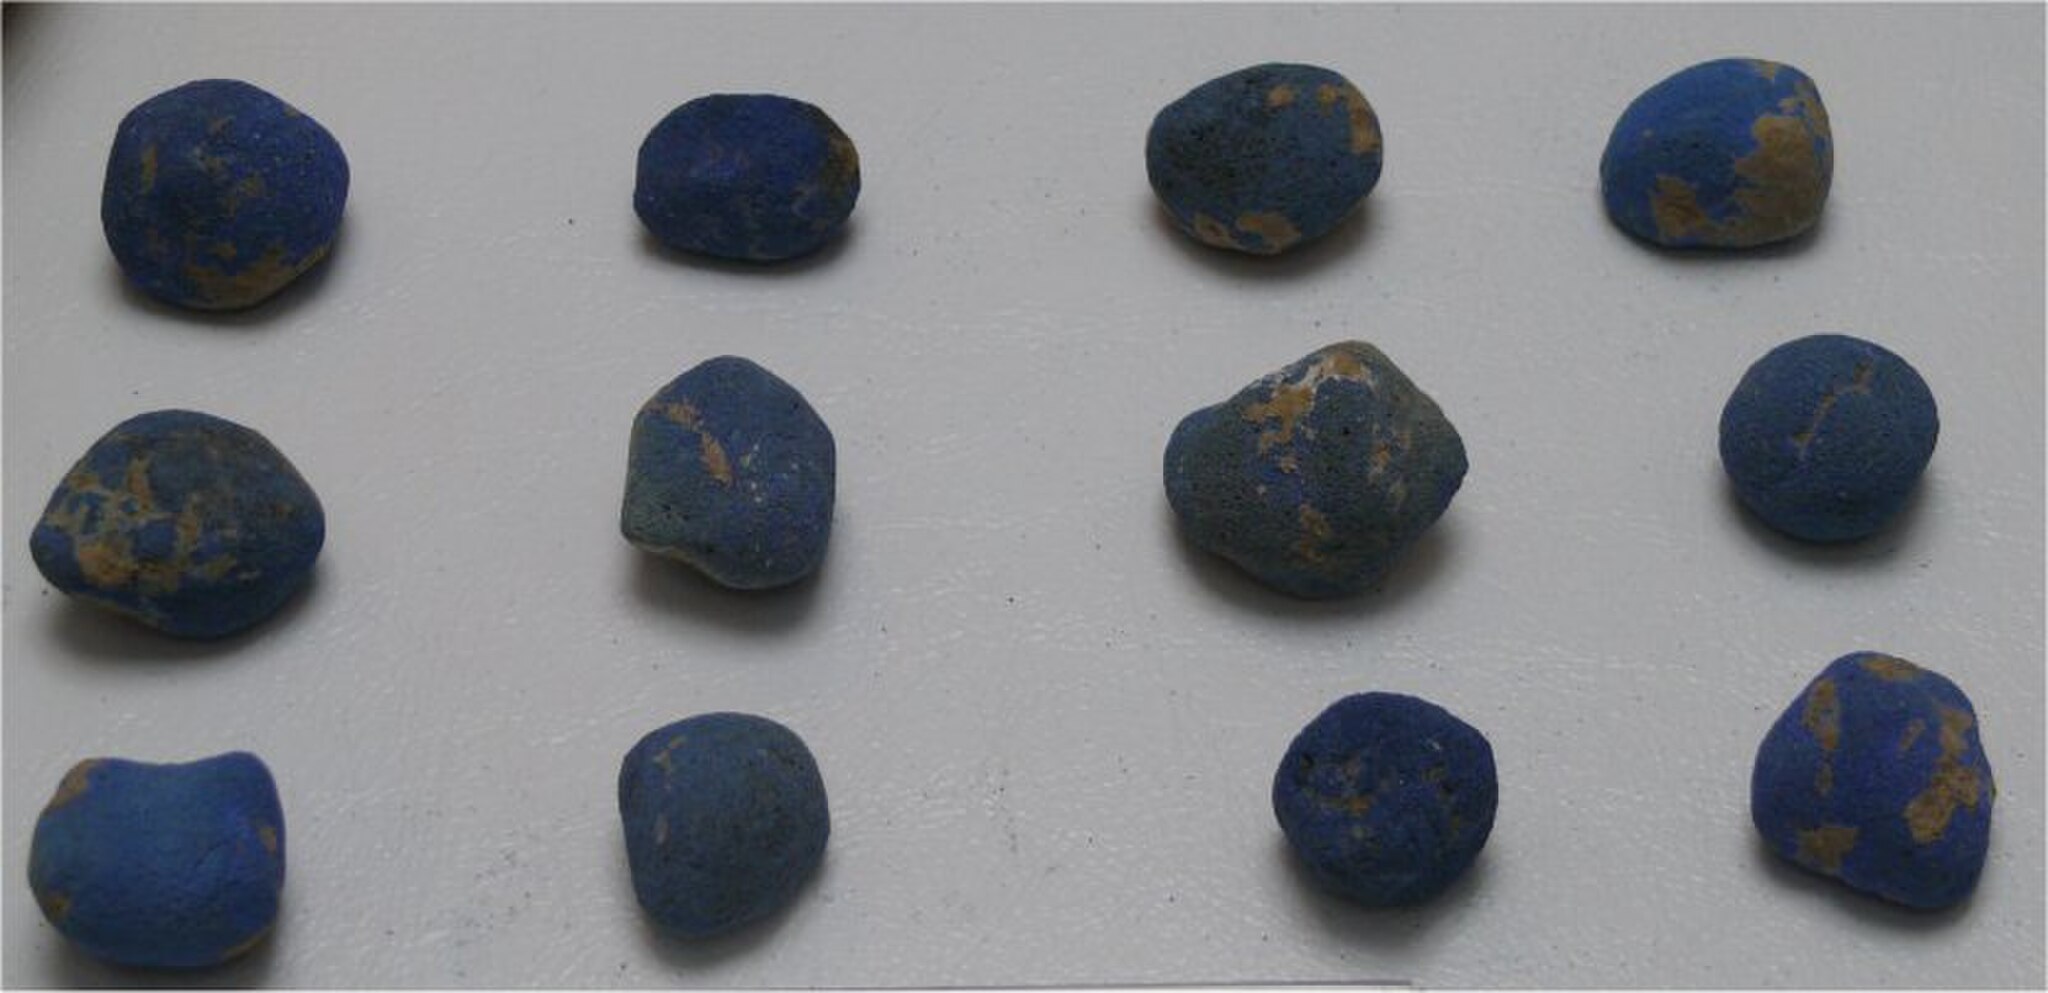
Title: Persepolis Color samples
Description: Azur Color Samples on Mud Walls, Persepolis Museum, Iran
Date: 2007-04
Categories: Museum of Persepolis, Self-published work, PD-self